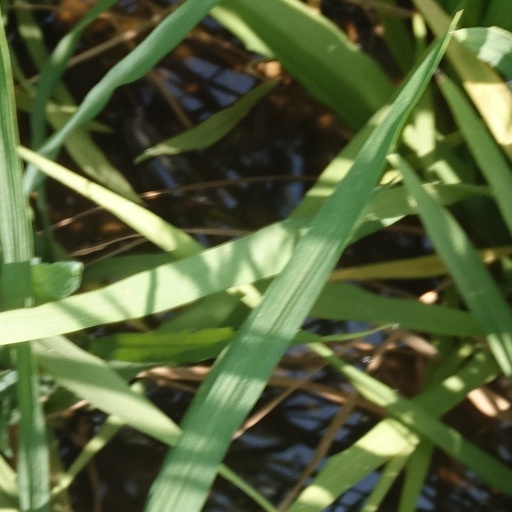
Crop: rice